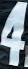
Number: 4